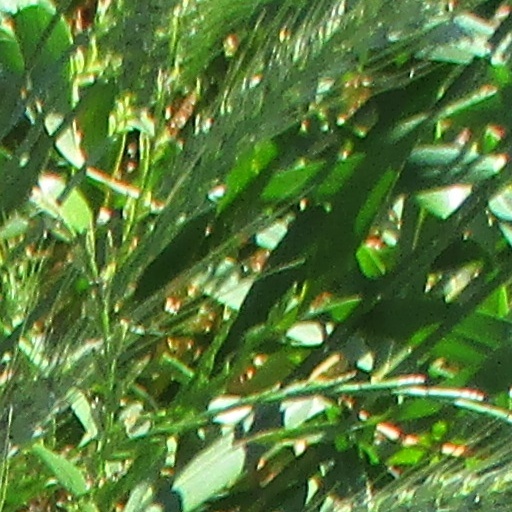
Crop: wheat